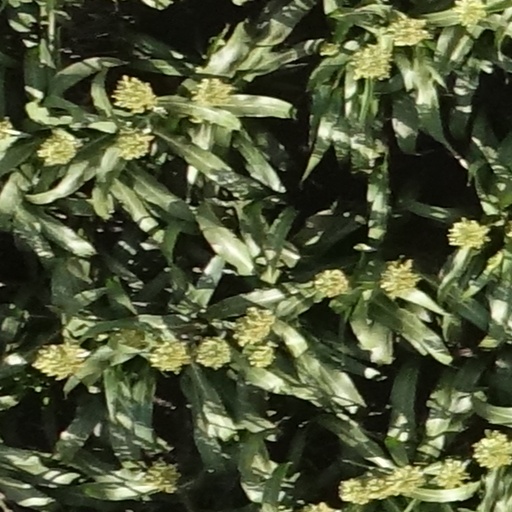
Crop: sorghum